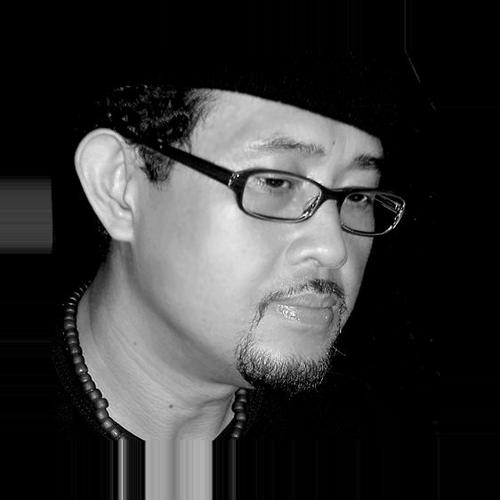
Age: 43